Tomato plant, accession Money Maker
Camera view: bottom (45 deg); turntable rotation: 120 degrees
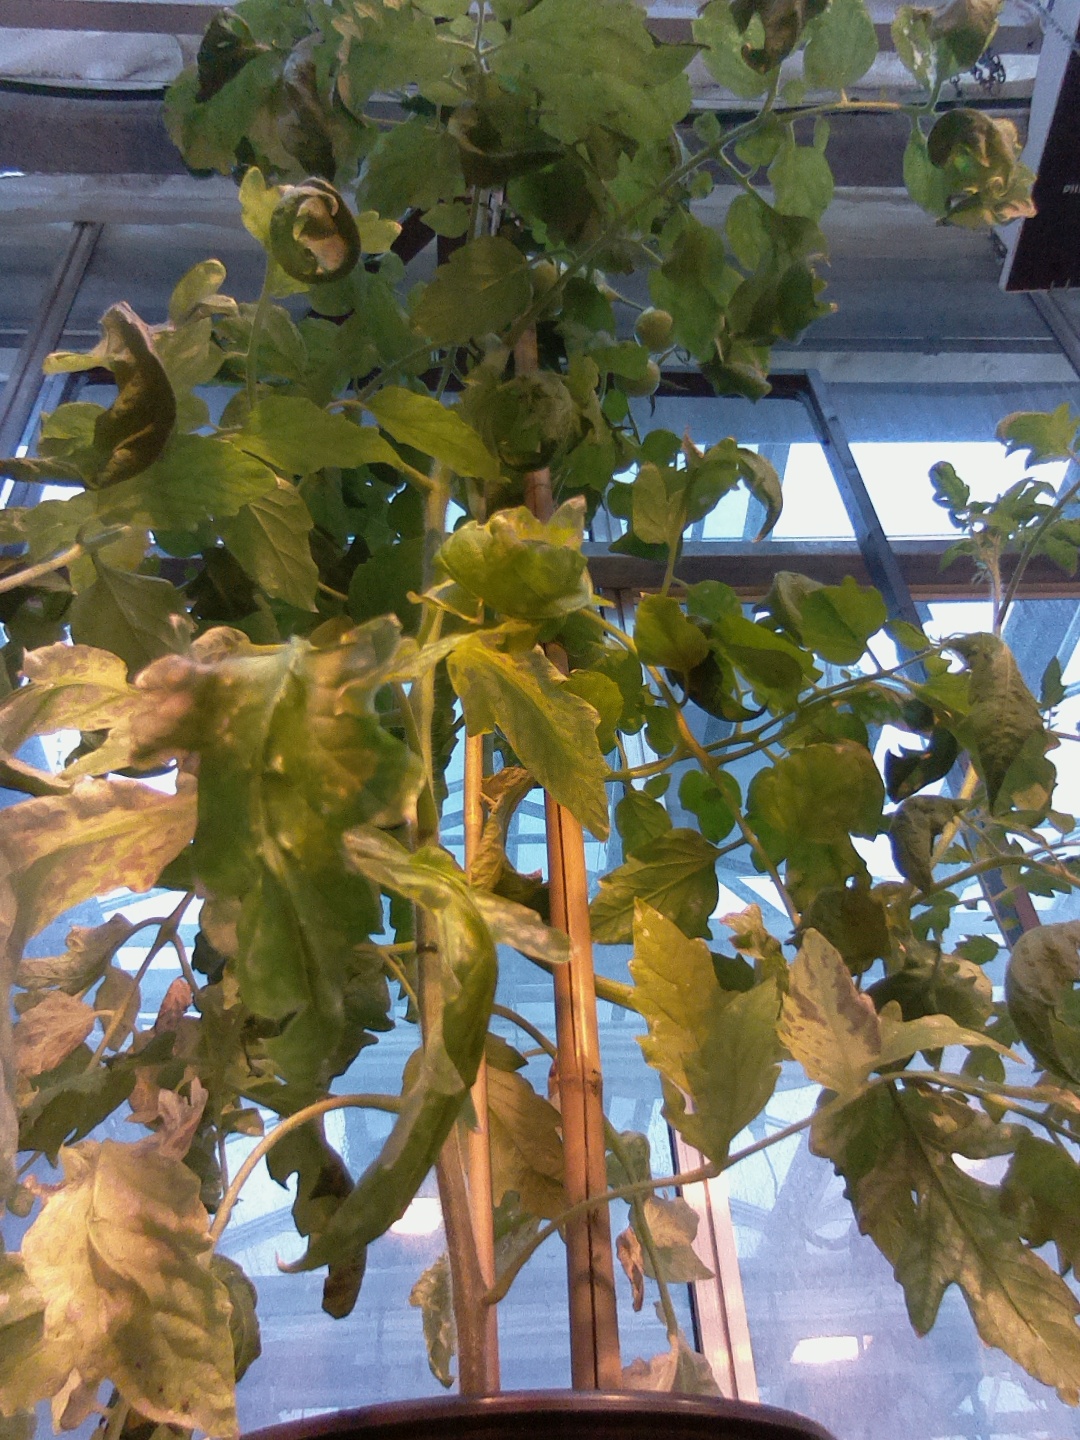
BBCH growth stage 74: 40%-50% of final fruit size